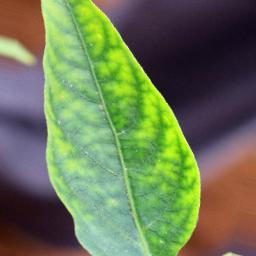
Label: nutritional